Wake Island

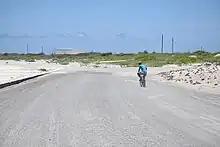
Road on Wake Island

In the spring of 1975, the population of Wake Island consisted of 251 military, government, and civilian contract personnel, whose primary mission was to maintain the airfield as a Mid-Pacific emergency runway. With the imminent fall of Saigon to North Vietnamese forces, President Gerald Ford ordered American forces to support "Operation New Life", the evacuation of refugees from South Vietnam. The original plans included the Philippines' Subic Bay and Guam as refugee processing centers. Still, due to the high number of Vietnamese seeking evacuation, Wake Island was selected as an additional location.